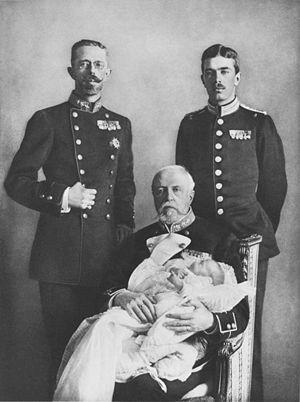
Gustave V, né Oscar Gustave Adolphe Bernadotte le 16 juin 1858 au château de Drottningholm et mort le 29 octobre 1950 dans le même lieu, est roi de Suède de 1907 à sa mort.